Swedish carpets and rugs

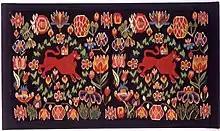
Carriage cushion cover, Scania, Bara district, late 18th century. From the Khalili Collection of Swedish textiles

Handwoven textile art flourished in Scania from the mid-eighteenth to the mid-nineteenth century. Employment in Scania was mainly in farming, and the early eighteenth century was a time of relative peace and prosperity for farmers, with far fewer epidemics than previously. The women of land-owning families, with the skills for making clothes and furnishings, thus had the leisure time and materials to make textiles with a focus on beauty rather than for use as covering. These textiles would usually be kept in a wooden chest, only brought out for special occasions or for airing. Wealthy farms would often have a dedicated chamber for these chests.